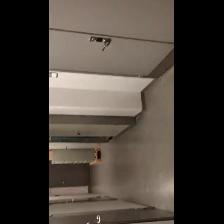
Label: NonHuman